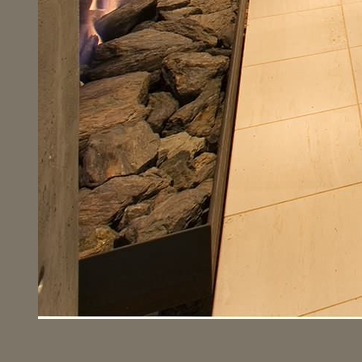
Material: stone